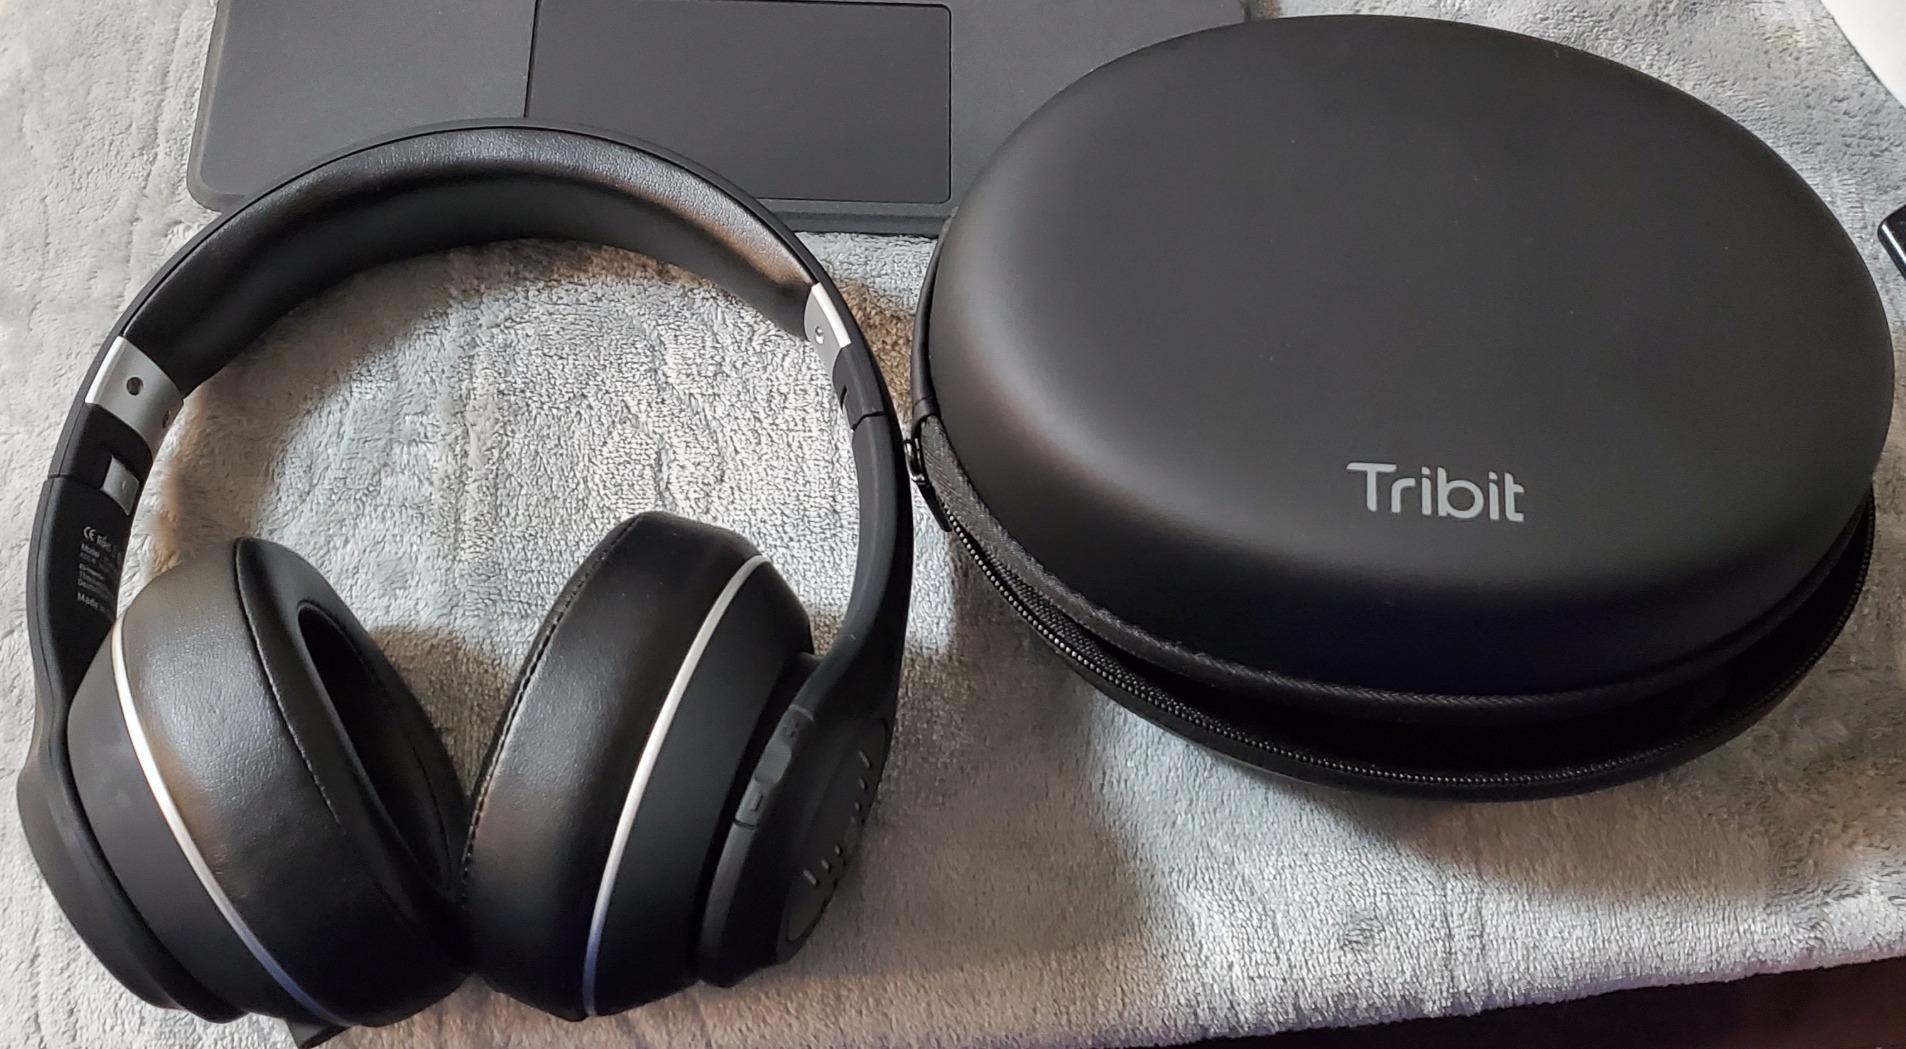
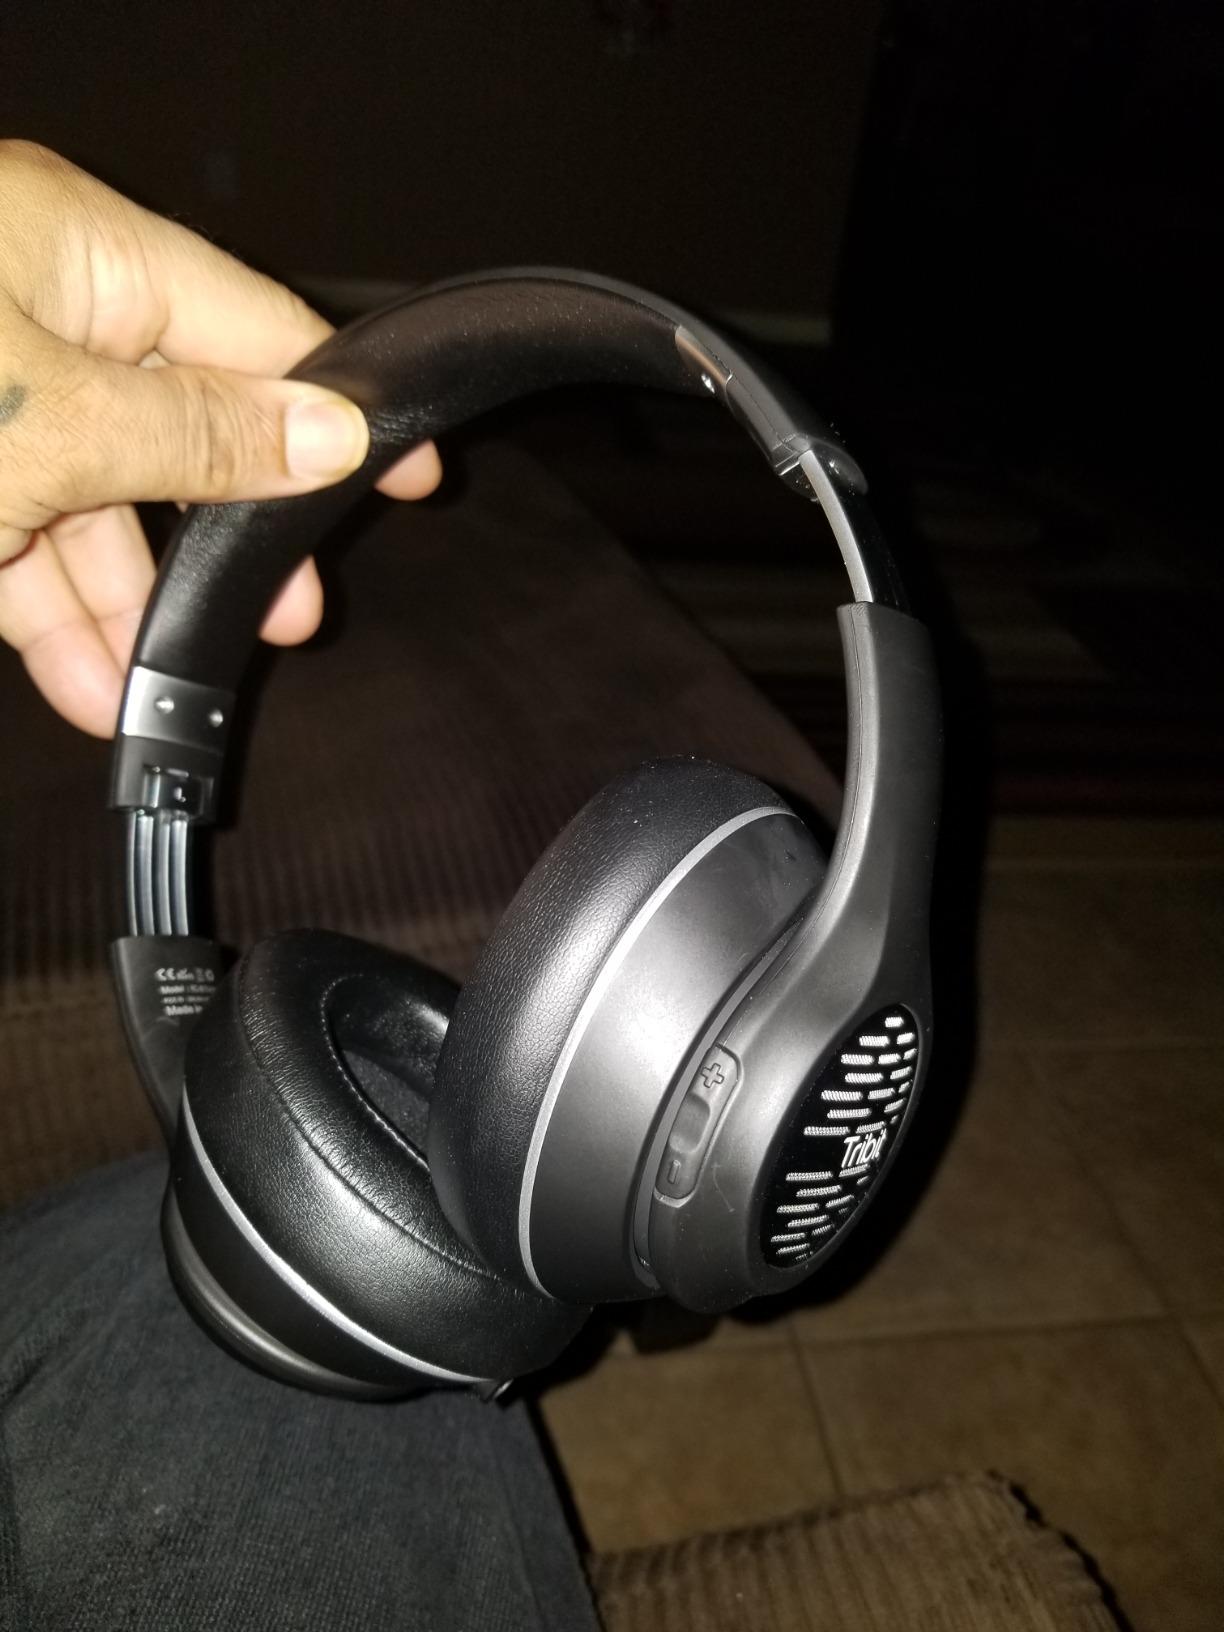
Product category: headphones
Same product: yes